26th United States Congress

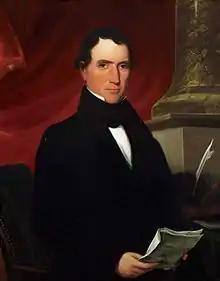
President pro temporeWilliam R. King

There were four plural districts, the 8th, 17th, 22nd & 23rd had two representatives each, the 3rd had four representatives.